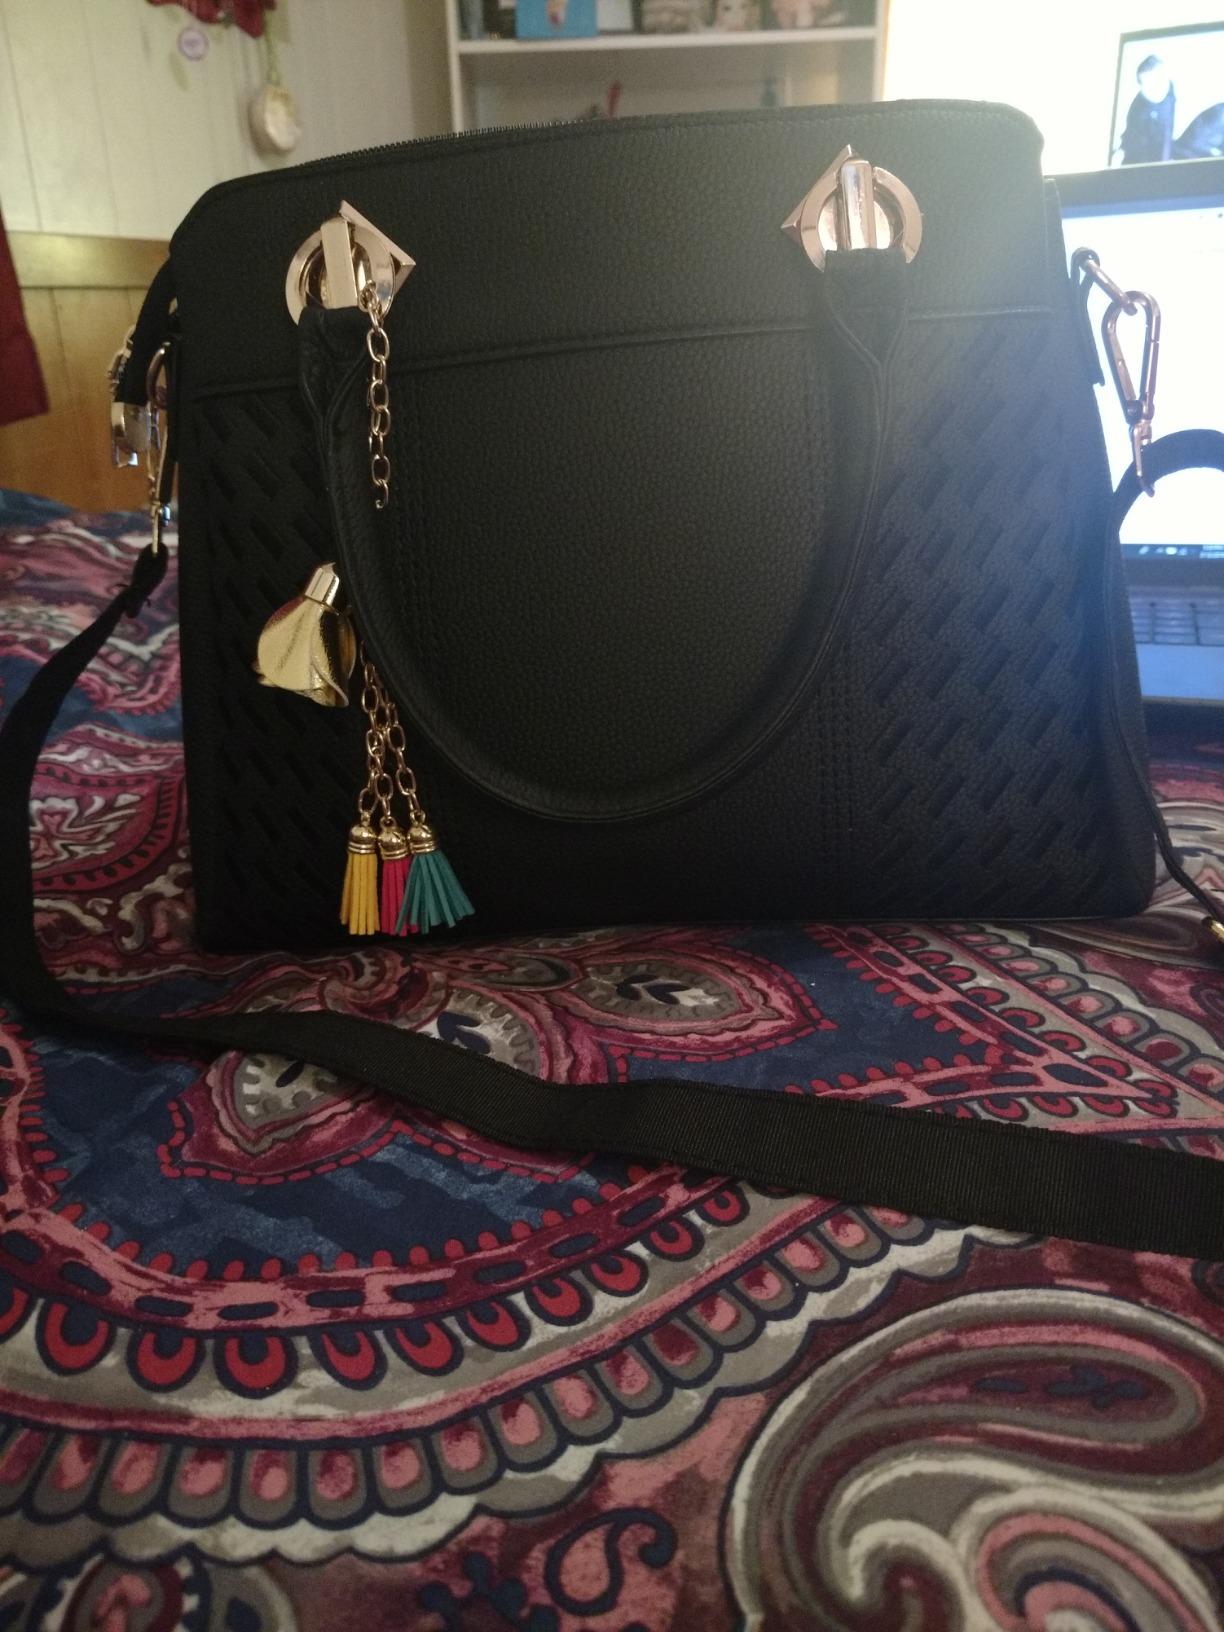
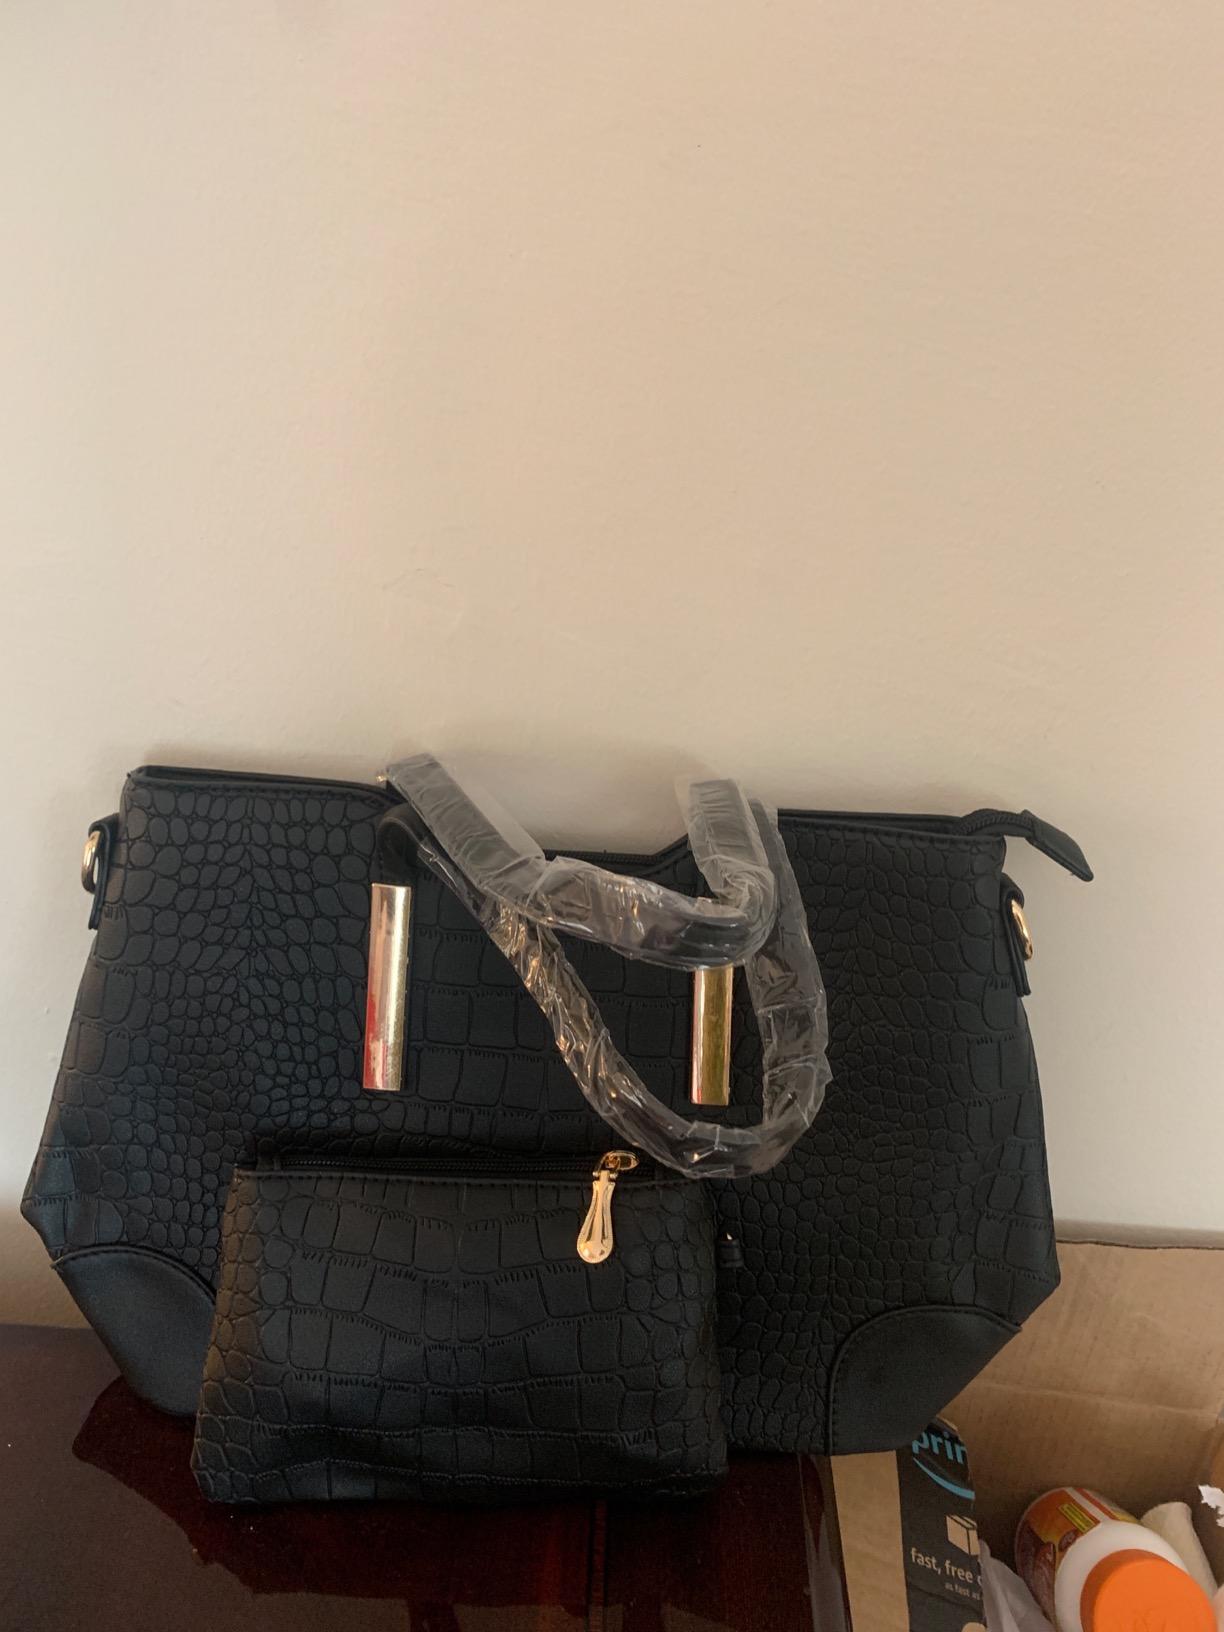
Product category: accessories_handbag
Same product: no